Symphony for Organ No. 6

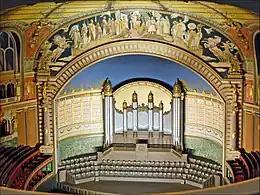
The Salle de spectacle in the Palais du Trocadéro, model

Widor probably composed the Symphonie VI between his return from a visit to Bayreuth in 1876, where he attended the first Bayreuth Festival, presenting the first performance of Wagner's "Der Ring des Nibelungen", and the summer of 1878. He premiered it for the inauguration of a Cavaillé-Coll organ at the Palais du Trocadéro in Paris on 24 August 1878 as part of the Paris World Exhibition.